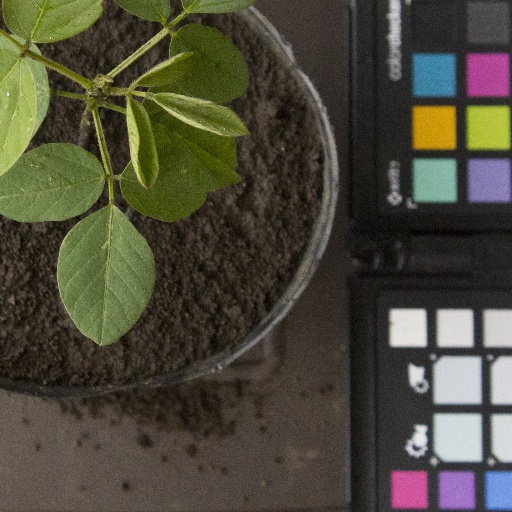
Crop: soybean